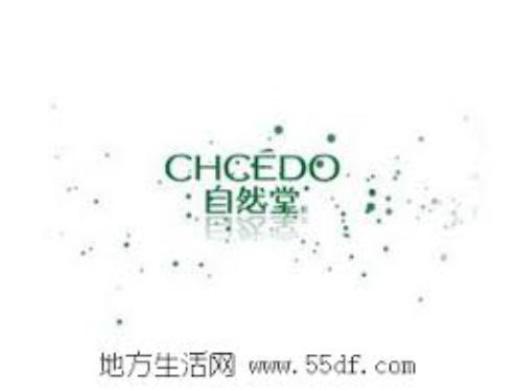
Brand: chando
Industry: Necessities